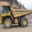
Label: truck